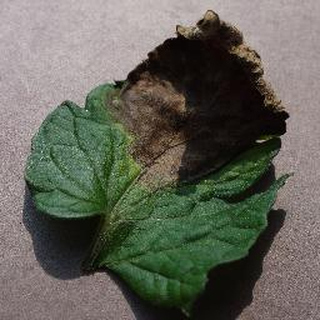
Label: tomato_late_blight